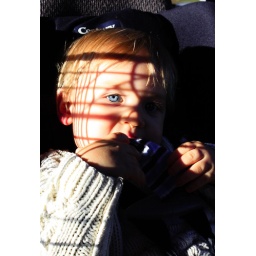
sitting in the car eating his sock